Jalisco New Generation Cartel

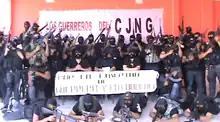
CJNG declares war on the Knights Templar Cartel.

On 21 March 2012, the "Matazetas" uploaded a video on the "Blog del Narco". The recording, which is slightly over four minutes, shows several men dressed in black, with ski-masks and heavily armed; some of them (apparently the leaders) were sitting down at a table—as has been observed in other videos of the CJNG. In the communiqué, the men said that they will "clean up the states of Guerrero and Michoacán," and informed the federal government, the Armed Forces and the Federal Police that the CJNG has no problems with them. Then they went on to say that the CJNG was going to start a turf war "against the Knights Templar Cartel, who were reportedly "abusing innocent people" and operating through "kidnappings, extortion, protection racketeering, property theft, and rape." Vigilante groups consisting of local townspeople, known as "autodefensas," had been taking arms against the Knights Templar for several years. Now, CJNG and local "autodefensas" are forming unprecedented alliances between the cartel and civilians in order to disrupt a common enemy. CJNG's significant funding allows them to supply the "autodefensas" with military-grade arms, changing the tide of the conflict between the Knights Templar and civilians. Consequently, both the "autodefensas" and CJNG are mutually benefitting as CJNG offers greater protection to victims of the Knights Templar while receiving support from the community in combatting a regional rival.